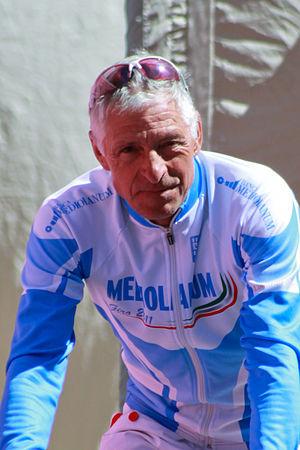
Etape 20 (Sestrière) du Tour d'Italie 2011
Francesco Moser, est un ancien coureur cycliste italien, qui compte 250 victoires professionnelles à son palmarès, de 1973 à 1988.